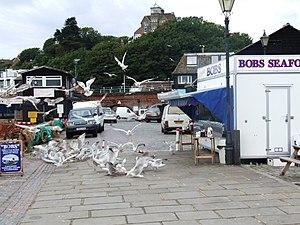
Le pas de Calais est un détroit de la Manche, situé à l'extrémité orientale de cette dernière et donc limitrophe de la mer du Nord. Il sépare la Grande-Bretagne de l'Europe continentale. Il a donné son nom au département du Pas-de-Calais.